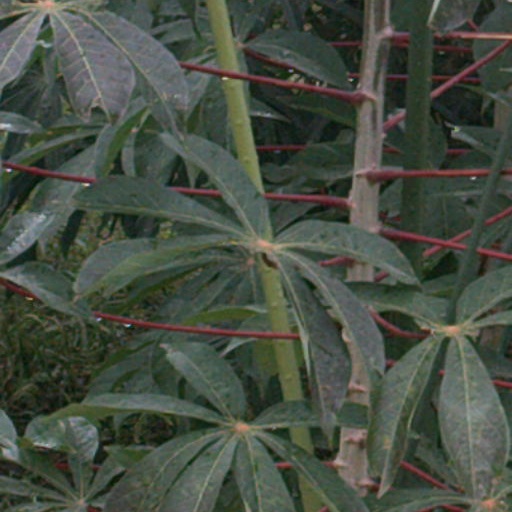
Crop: cassava